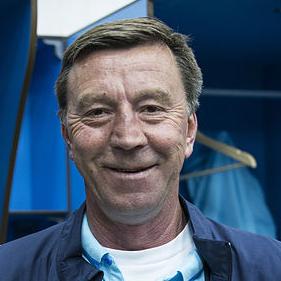
Age: 56